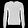
Label: Pullover